John Garamendi

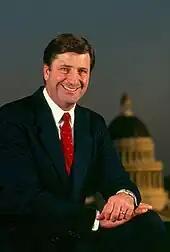
Garamendi as California Insurance Commissioner

In 1974, Garamendi decided to run for California's 7th State Assembly district. Six-term Republican incumbent William T. Bagley did not run for reelection, instead running unsuccessfully for California State Controller. In the election to succeed Bagley, Garamendi faced Republican State Assemblyman Douglas F. Carter, who had won a special election in the 12th Assembly district in July 1973 to succeed Robert T. Monagan. In the general election, Garamendi defeated Carter, 60,380 votes (64.08%) to 33,842 (35.92%), as Democrats won a supermajority in the California State Assembly for the first time since the 1800s.